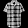
Label: Shirt